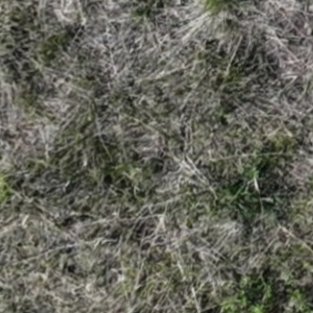
Month: may